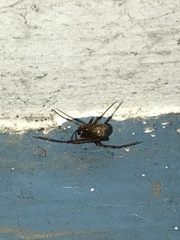
Species: Parasteatoda_tepidariorum